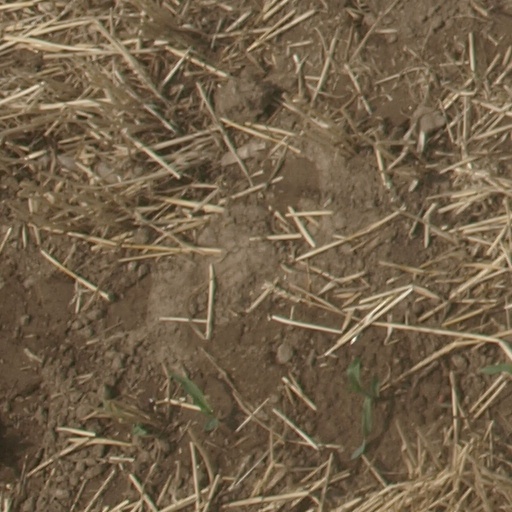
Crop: maize; corn